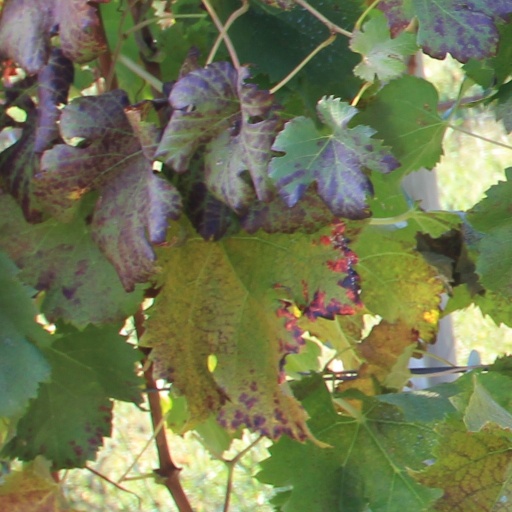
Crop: grape